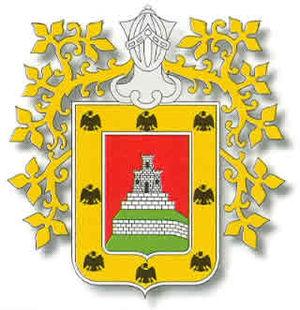
Echarati est une ville et un district du Pérou dans la région de Cuzco, un des douze districts de la Province de La Convención
Le district de Limatambo est l'un des neuf districts de la province d'Anta au Pérou.